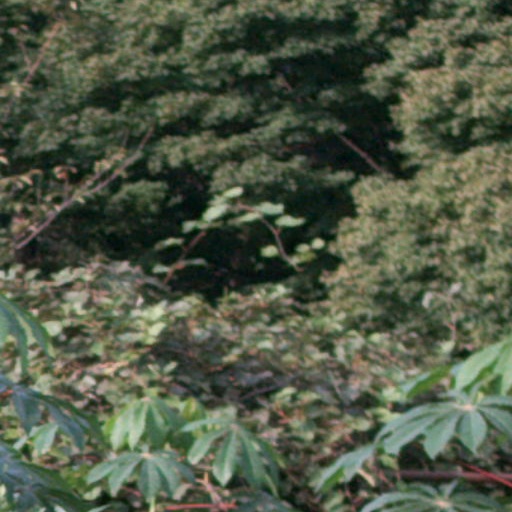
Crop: cassava